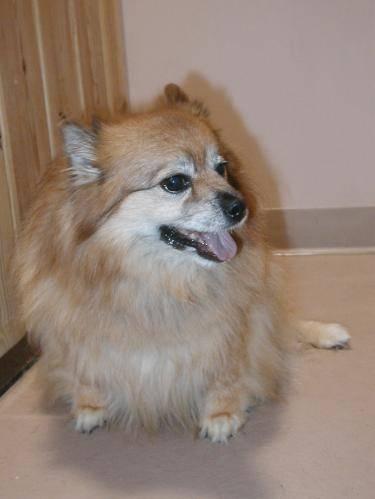
dog